Anna Narinskaya

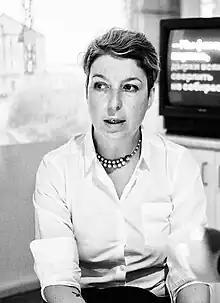
Narinskaya in 2018

Anna Anatolievna Narinskaya (born April 13, 1966, Leningrad, USSR) is a Russian journalist, literary critic, exhibition curator.